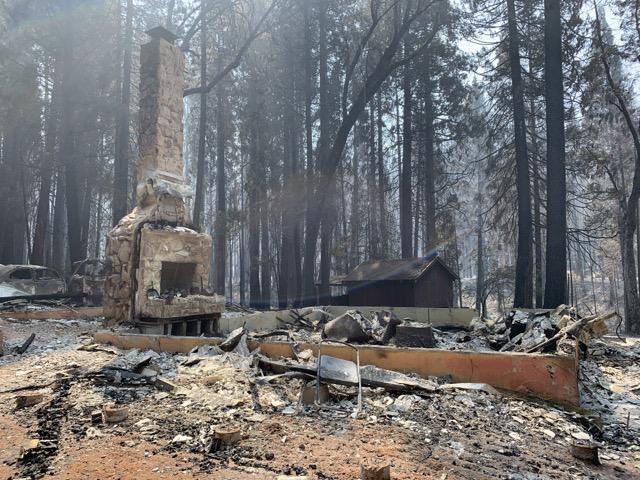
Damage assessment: destroyed